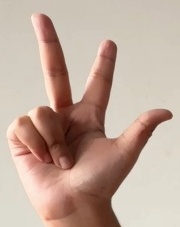
ASL sign: 3